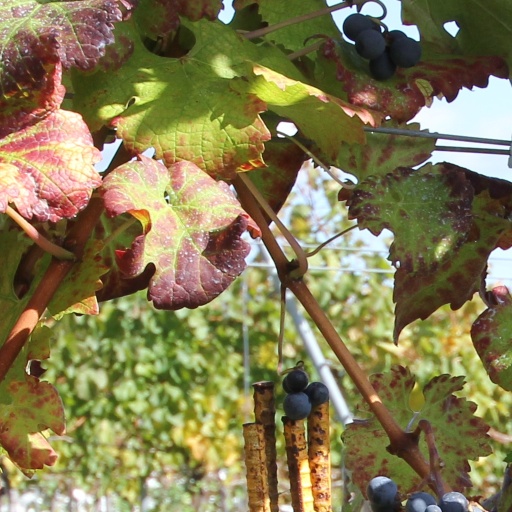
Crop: grape